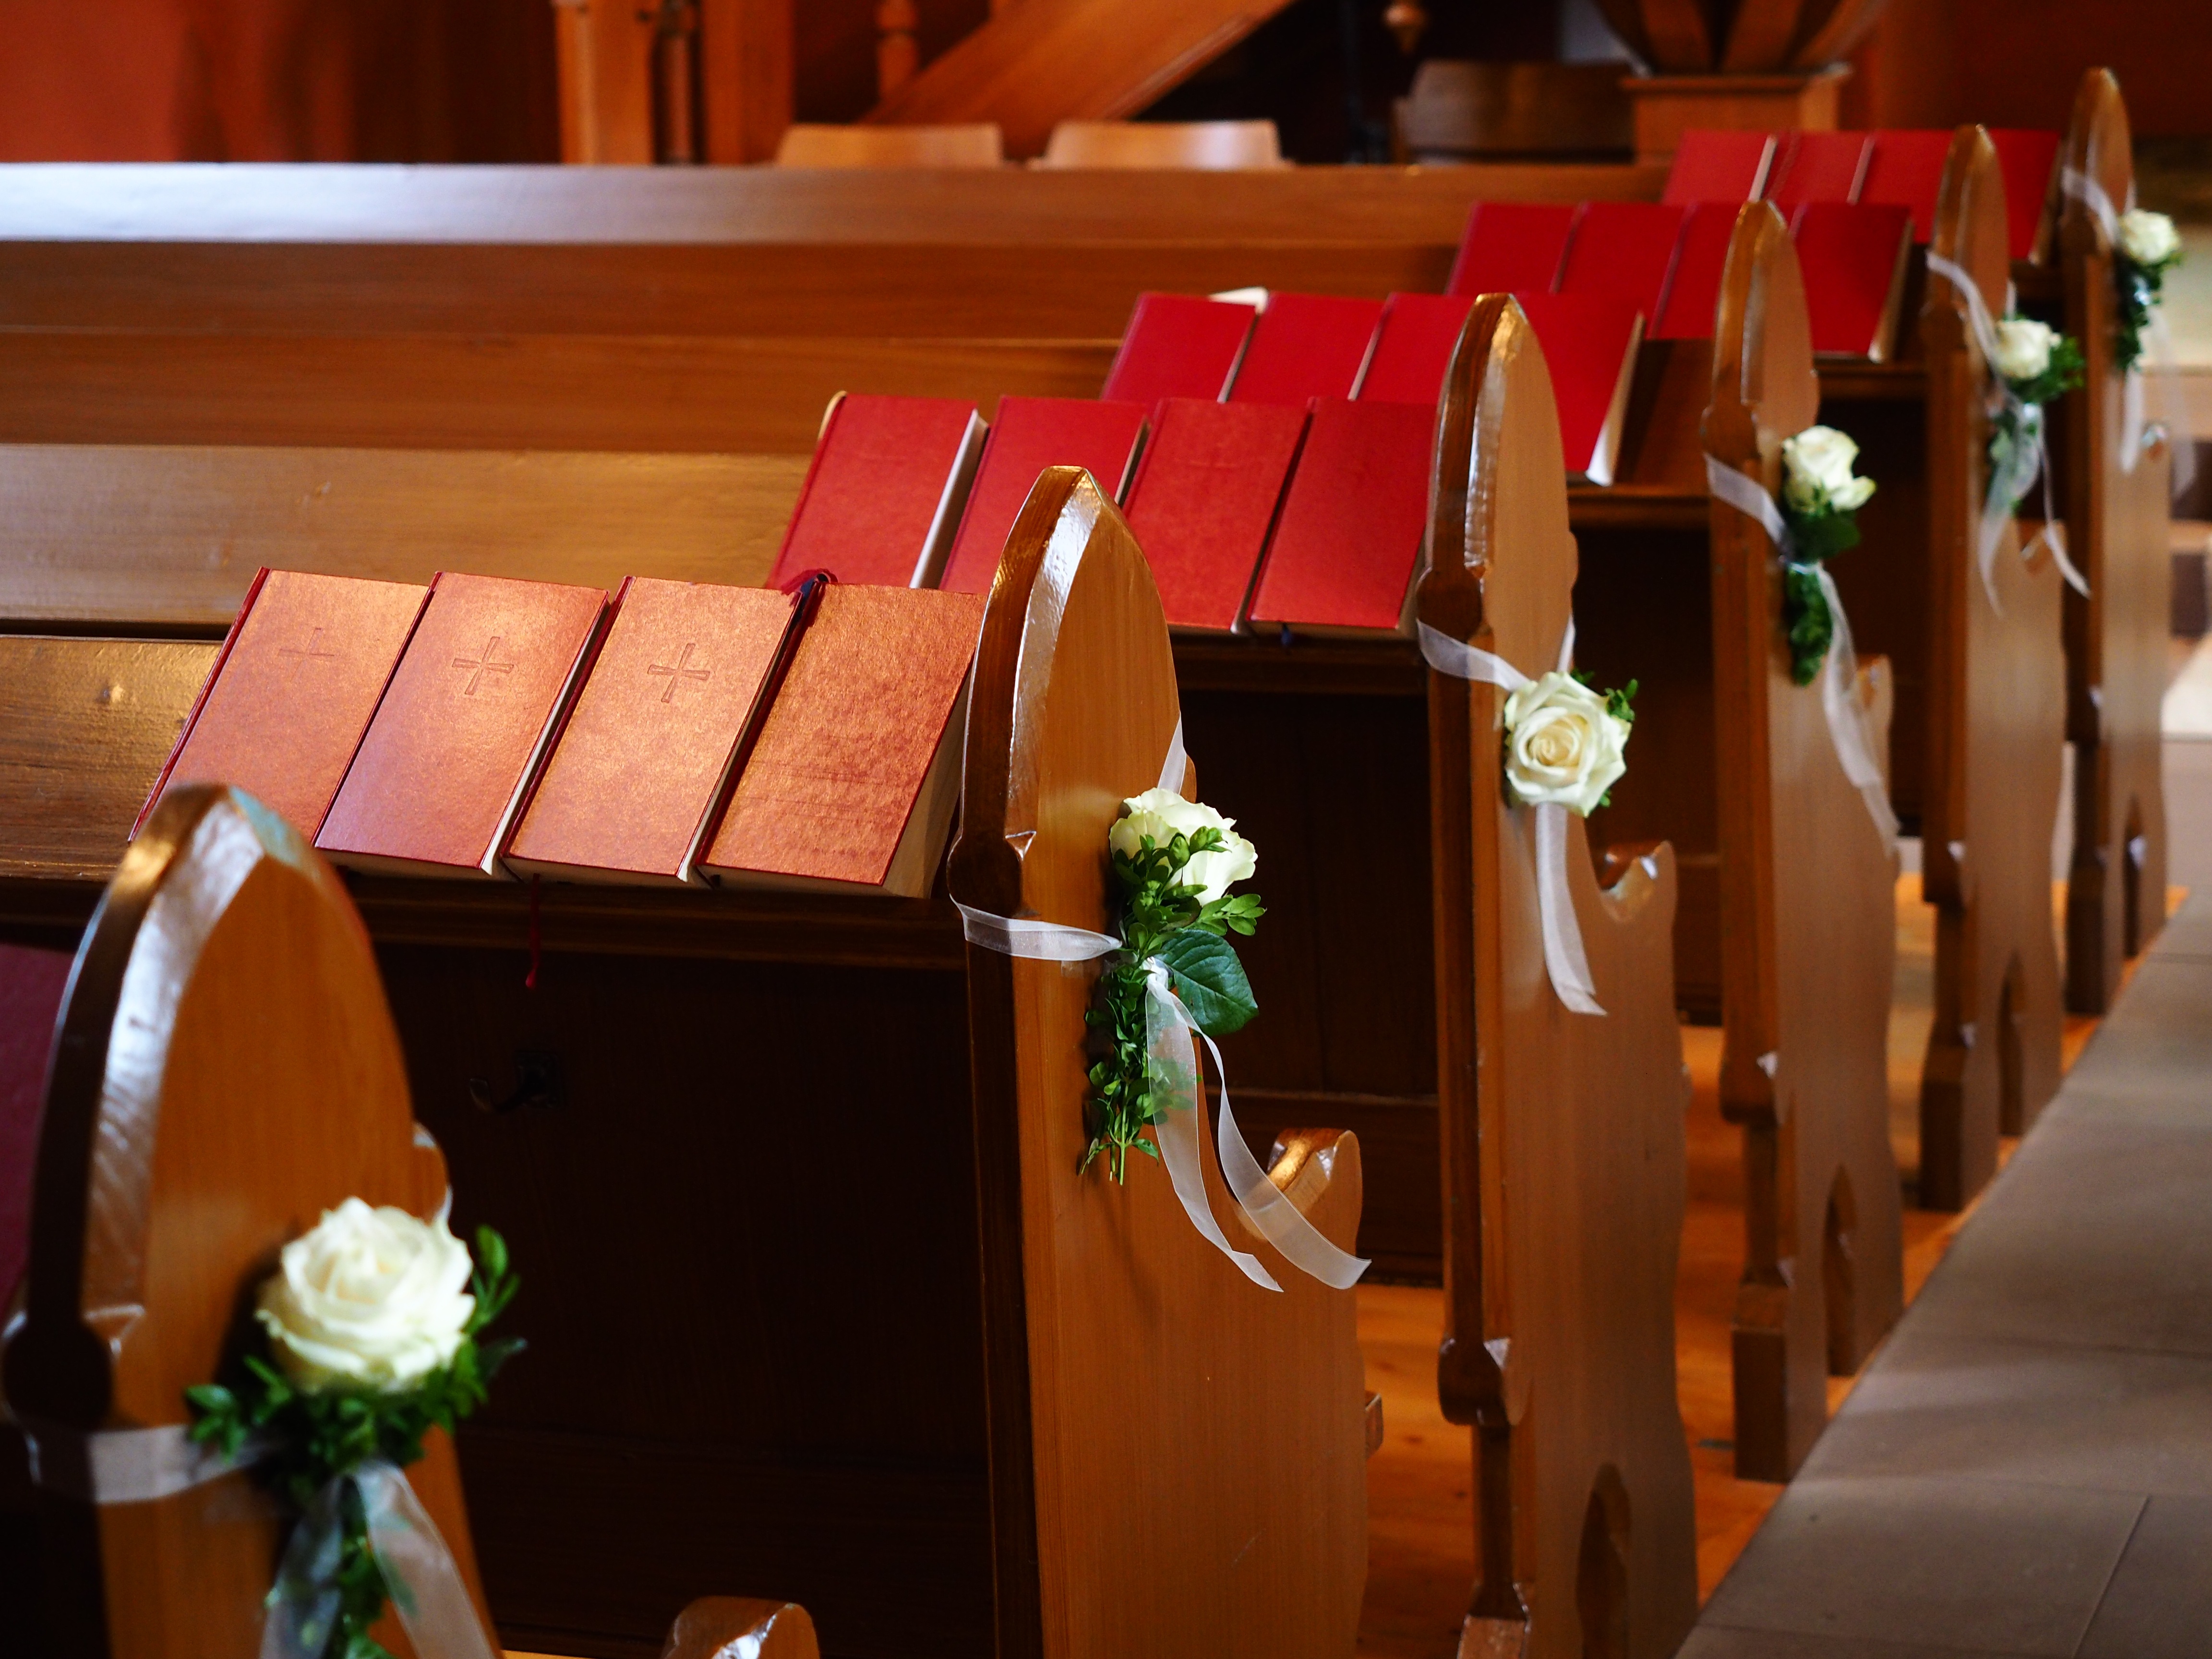
wood, restaurant, decoration, red, church, wedding, sing, roses, books, benches, songs, church pews, wedding decoration, song books, hymns